Hermann Kessler

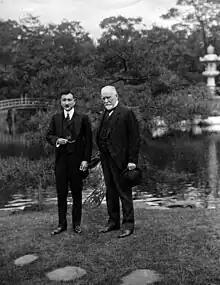
Kessler (right) with Toranosuke Furukawa, 1921

Hermann Kessler (12 April 1860 – 23 November 1927) was a Liechtensteiner-German engineer and entrepreneur.